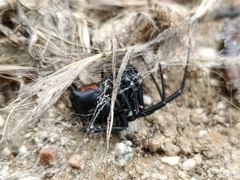
Species: Lactrodectus_hesperus